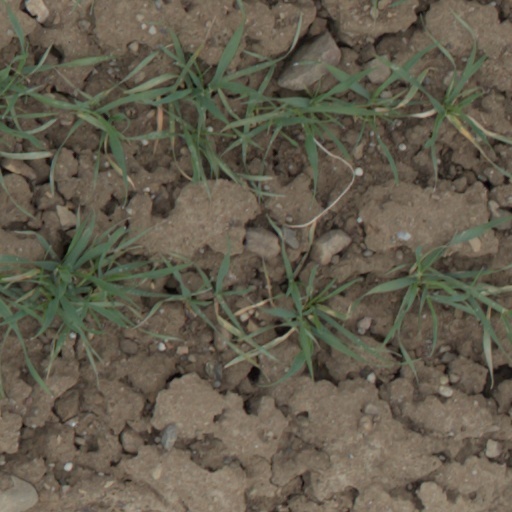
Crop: wheat